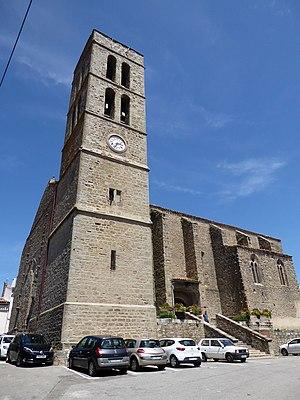
Église Saint-Étienne de Trèbes